Typhoon Weapon Station

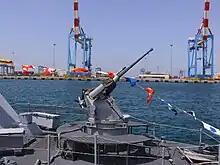
Typhoon armed with 25 mm gun on Shaldag-class patrol boat of the Israeli Navy.

The Typhoon is a type of remote weapon station manufactured by Rafael Advanced Defense Systems of Israel, and it shares similar design principles and common technologies with Samson Remote Controlled Weapon Station (Samson RCWS), a land-based system manufactured by the same developer. Like Samson RCWS, Typhoon is also multi-configurable.